Aansoo Ban Gaye Phool

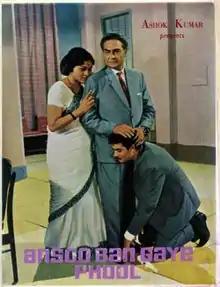
Poster

Aansoo Ban Gaye Phool is a 1969 Hindi movie directed by Satyen Bose. The film stars Ashok Kumar, Nirupa Roy, Pran, Helen, Deb Mukherjee and Alka in lead roles. The music is by Laxmikant-Pyarelal. Penned by Taj Bhopali and Govind Munees. It is based on the Marathi play "Ashroonchi Zhali Phule".